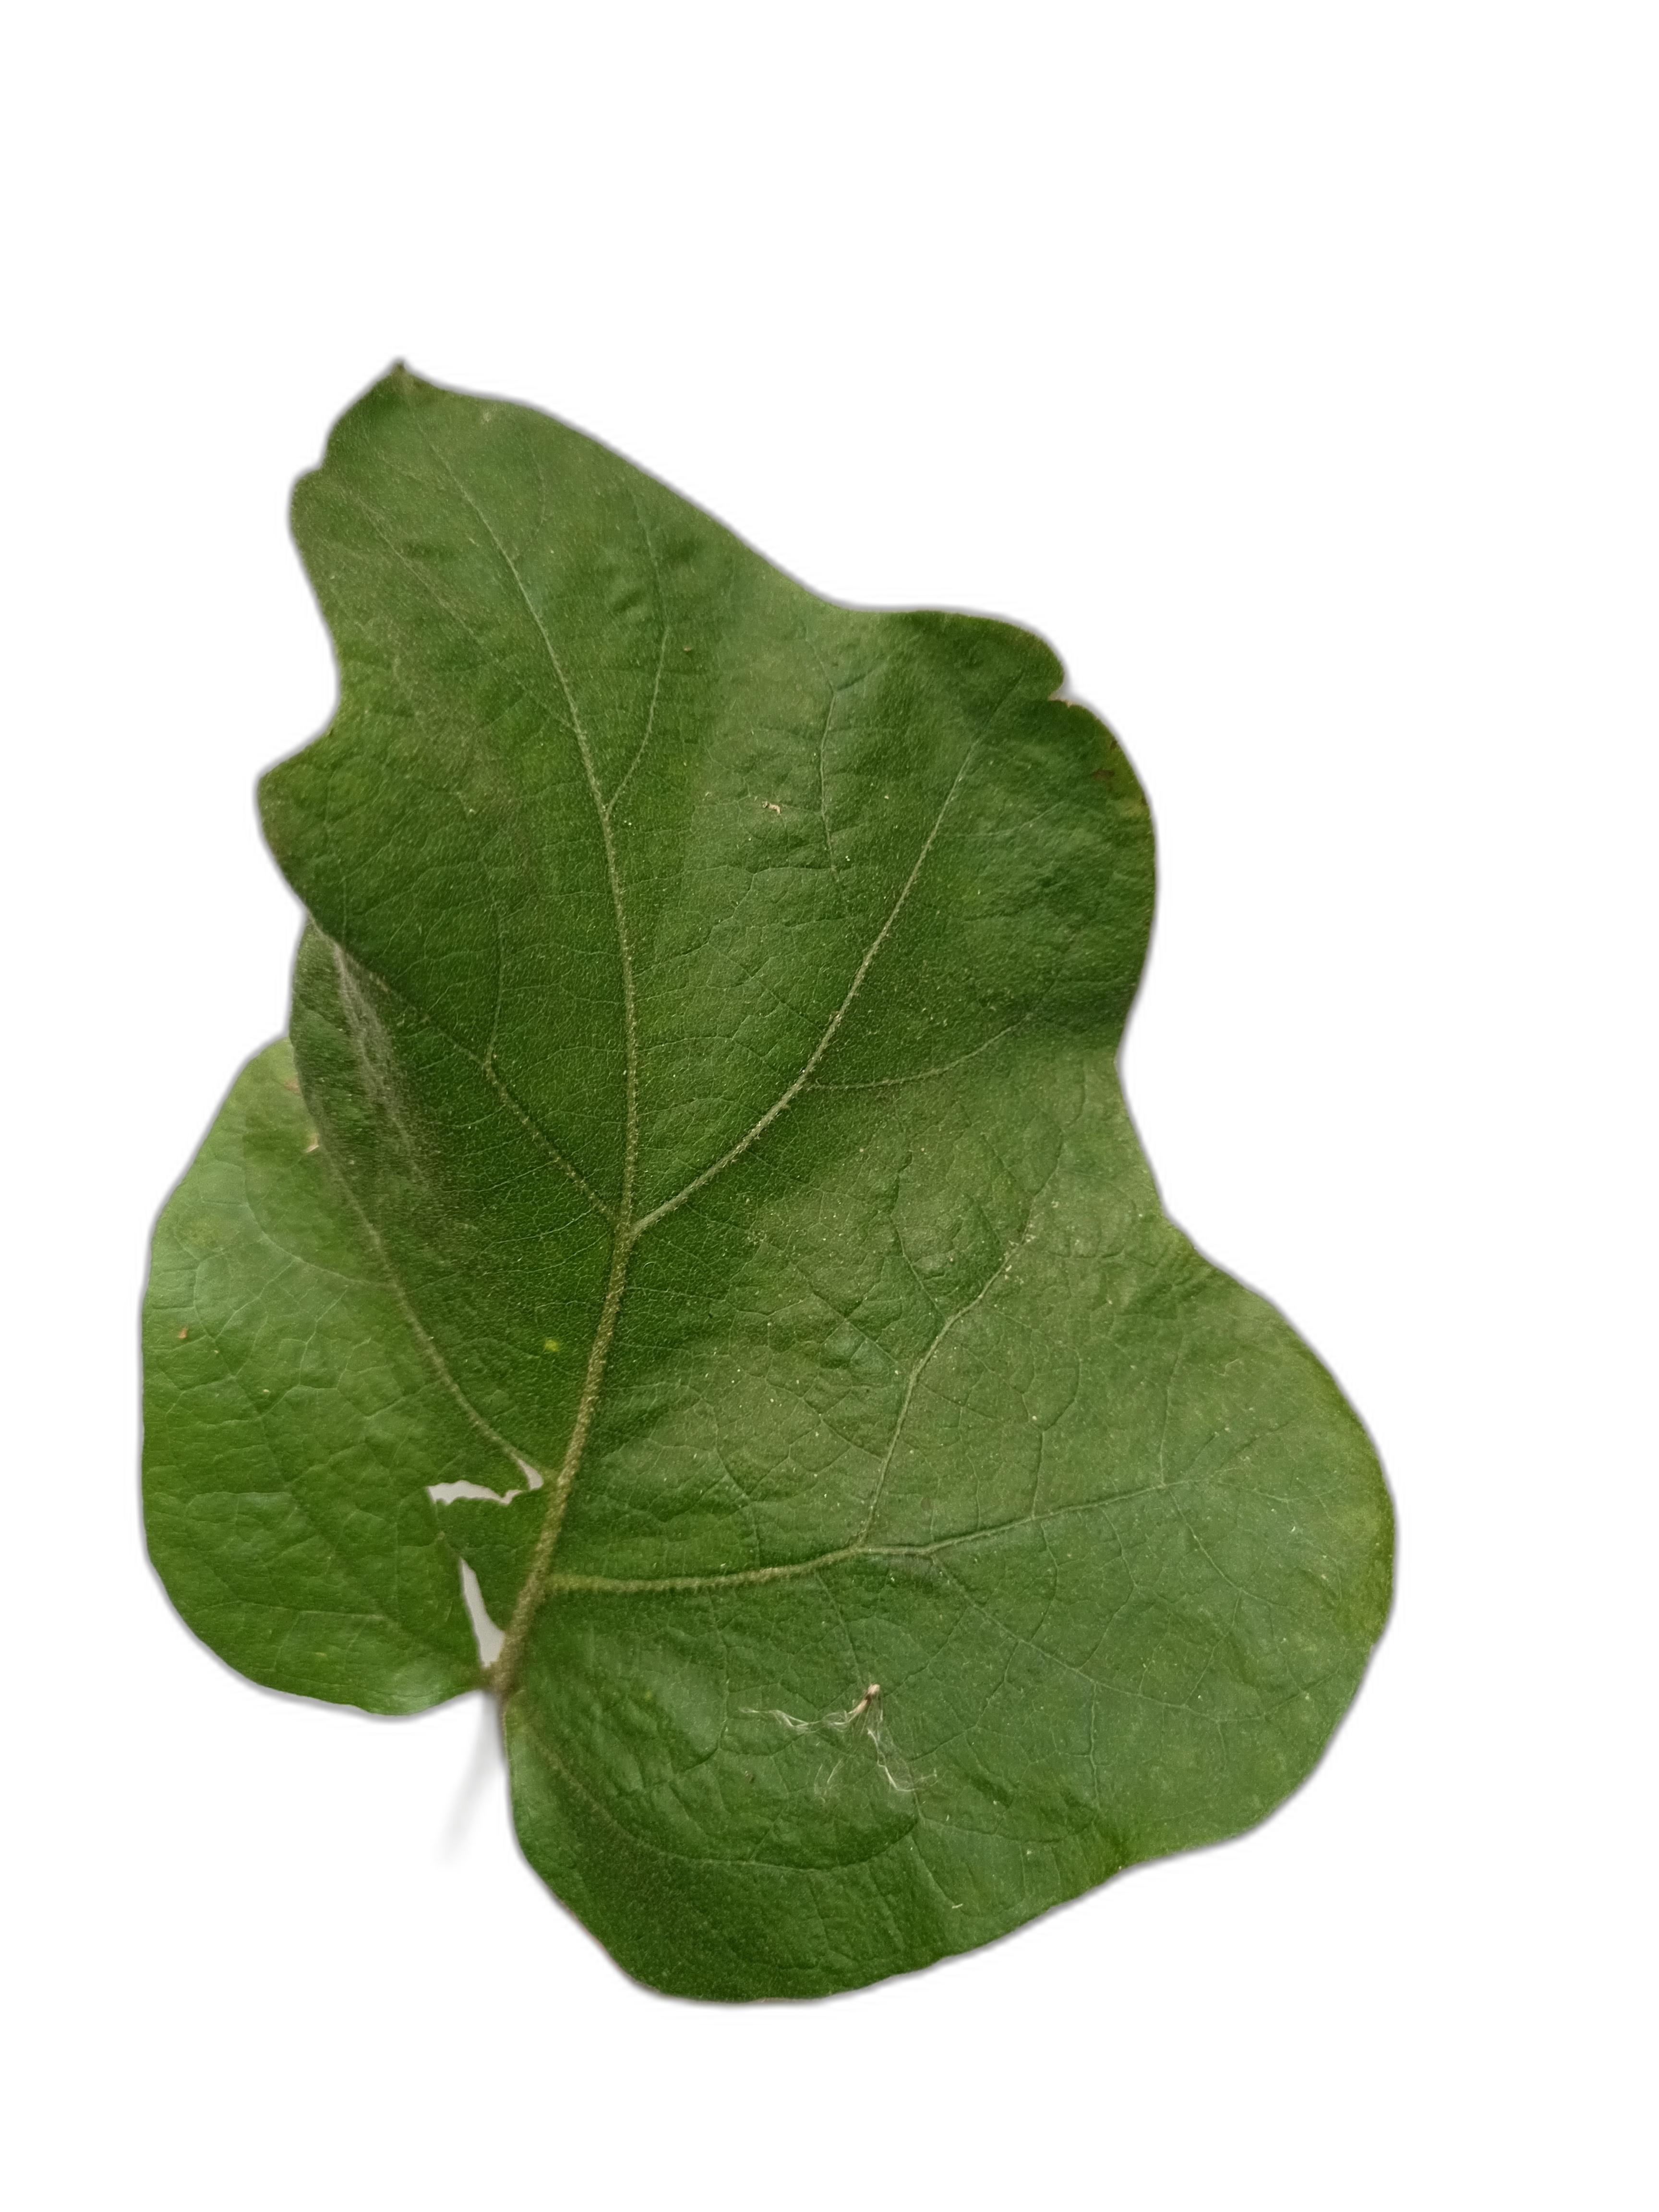
Label: Insect Pest Disease